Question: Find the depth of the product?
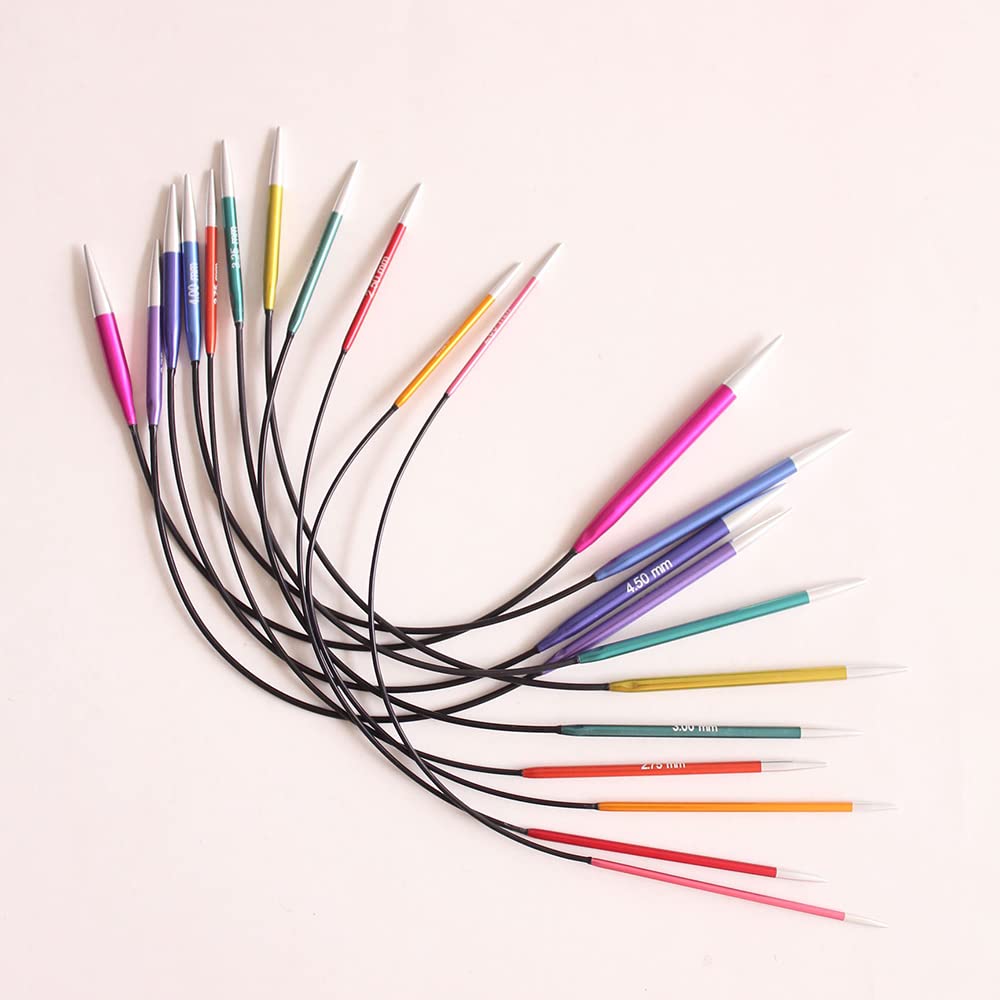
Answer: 270.0 millimetre